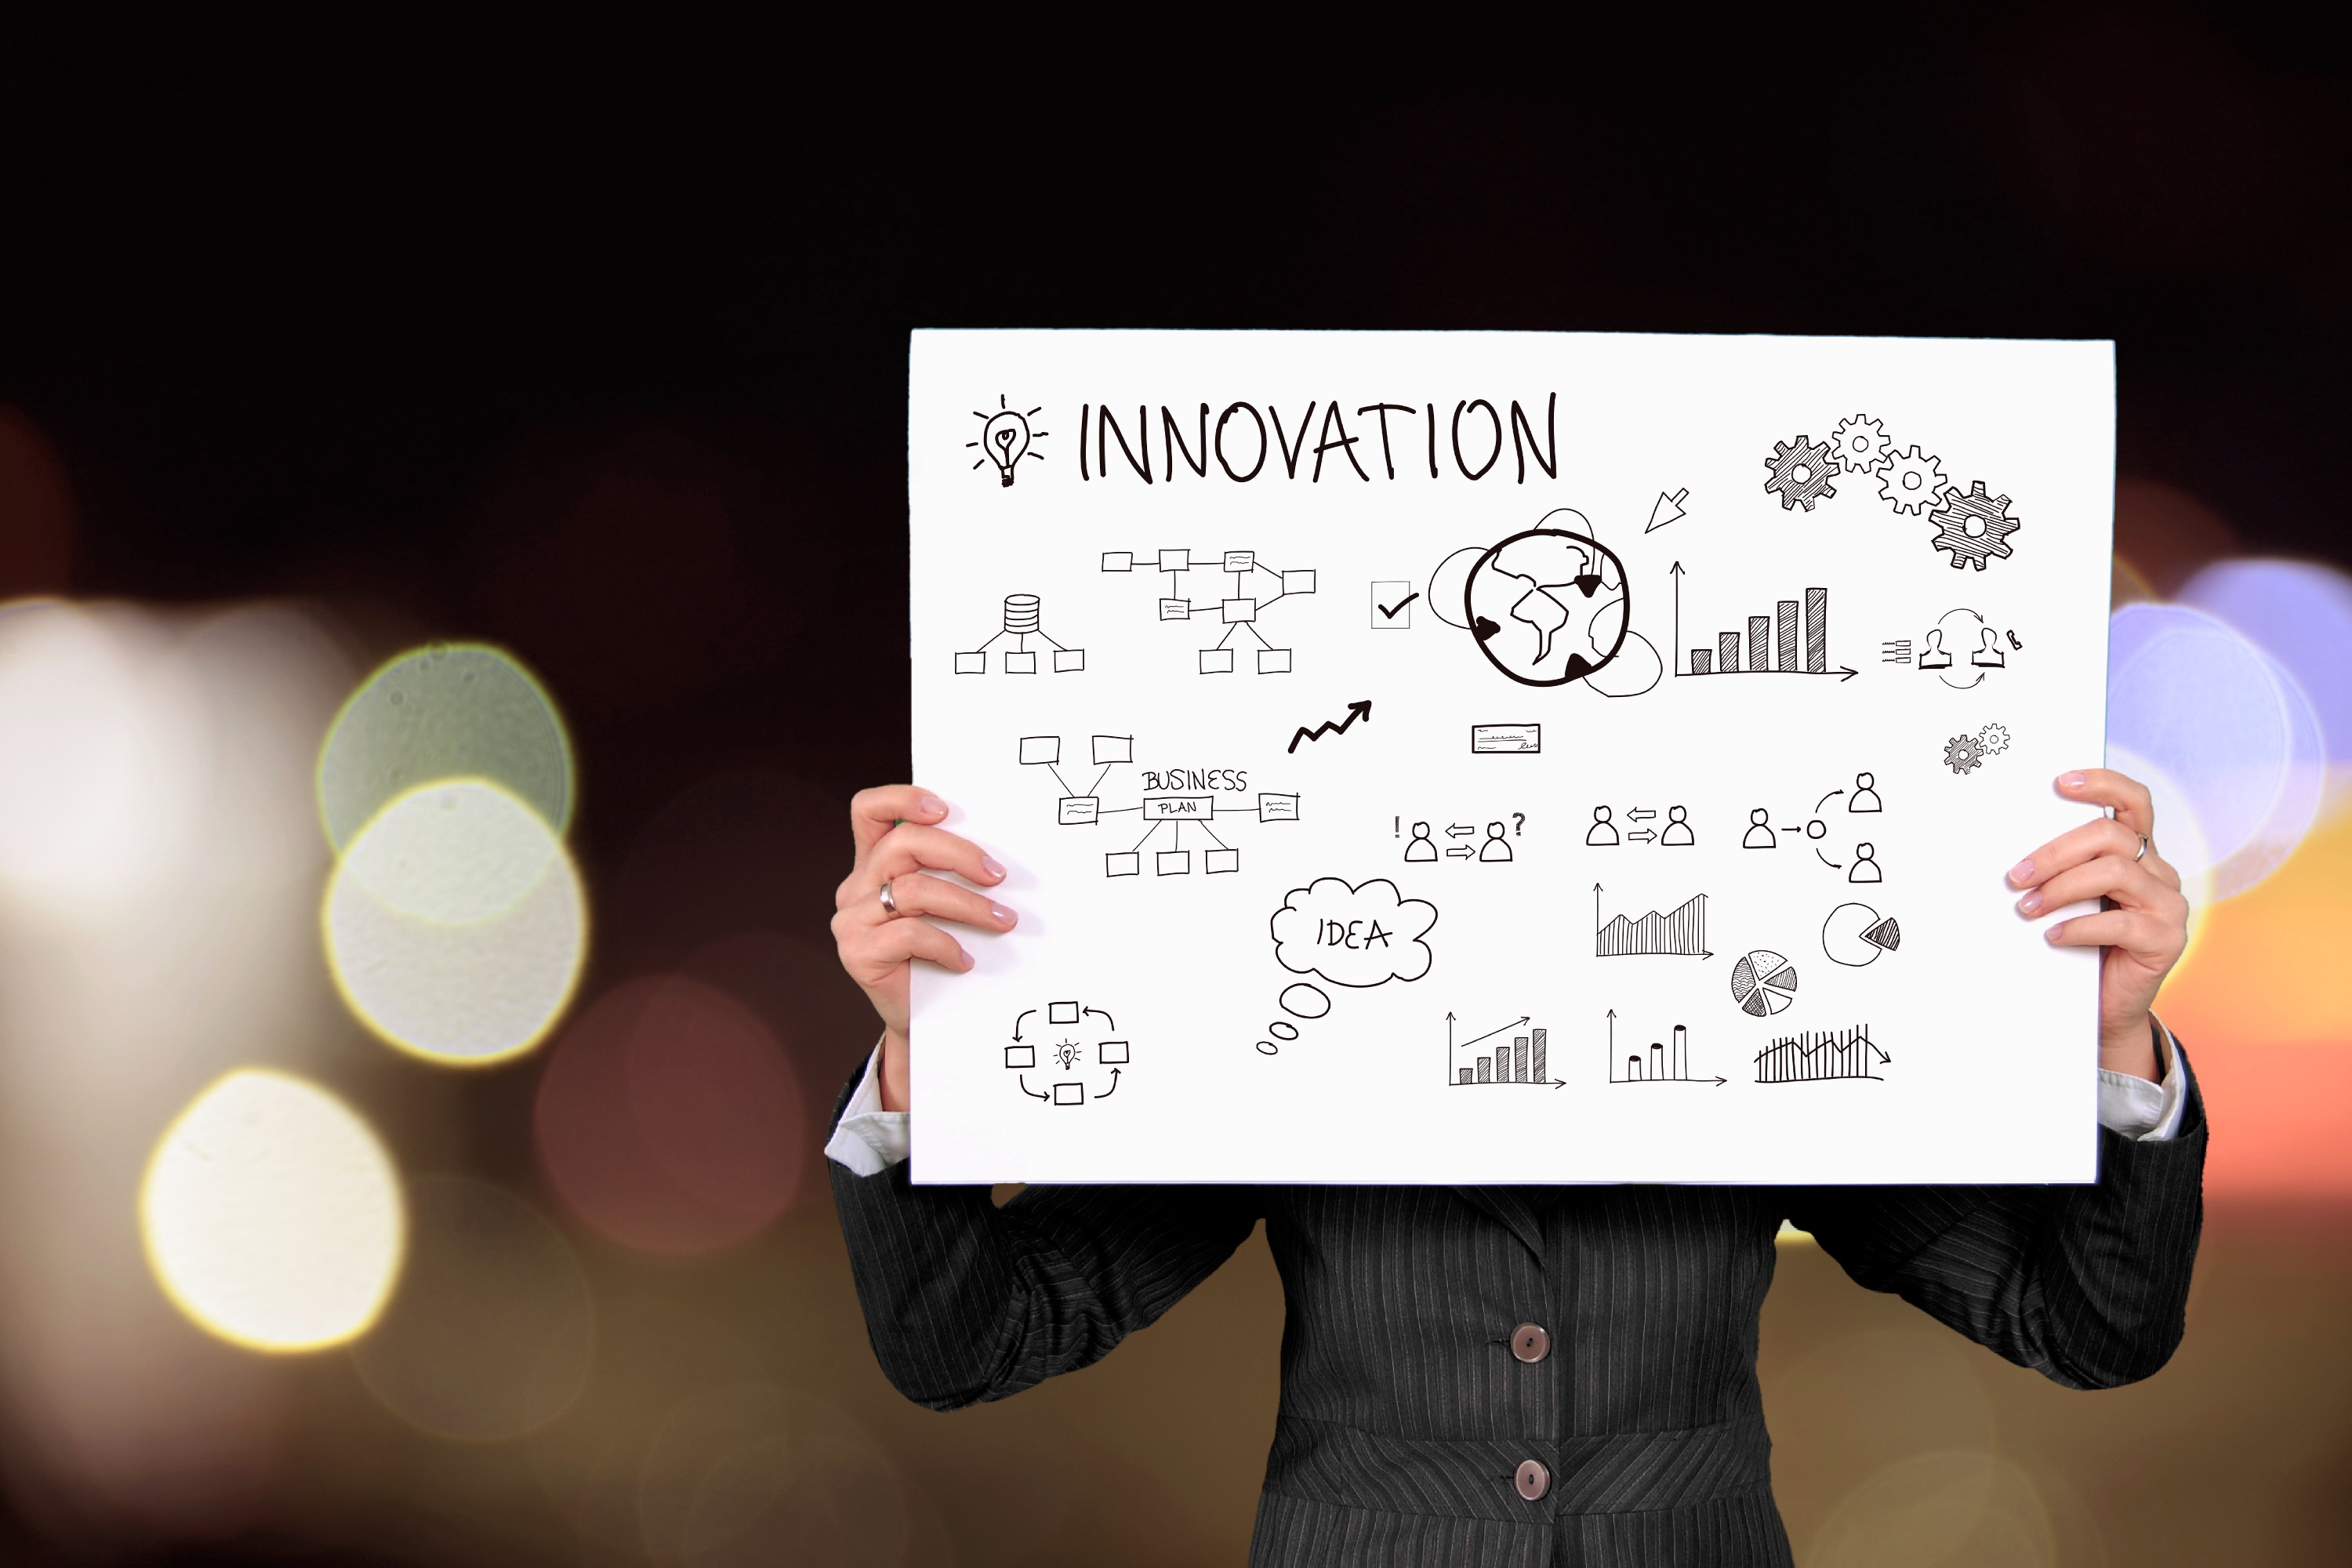
money, business, brand, graph, icon, presentation, emotion, innovation